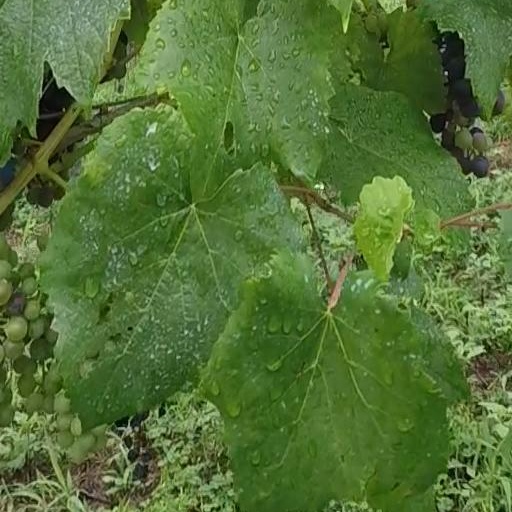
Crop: grape